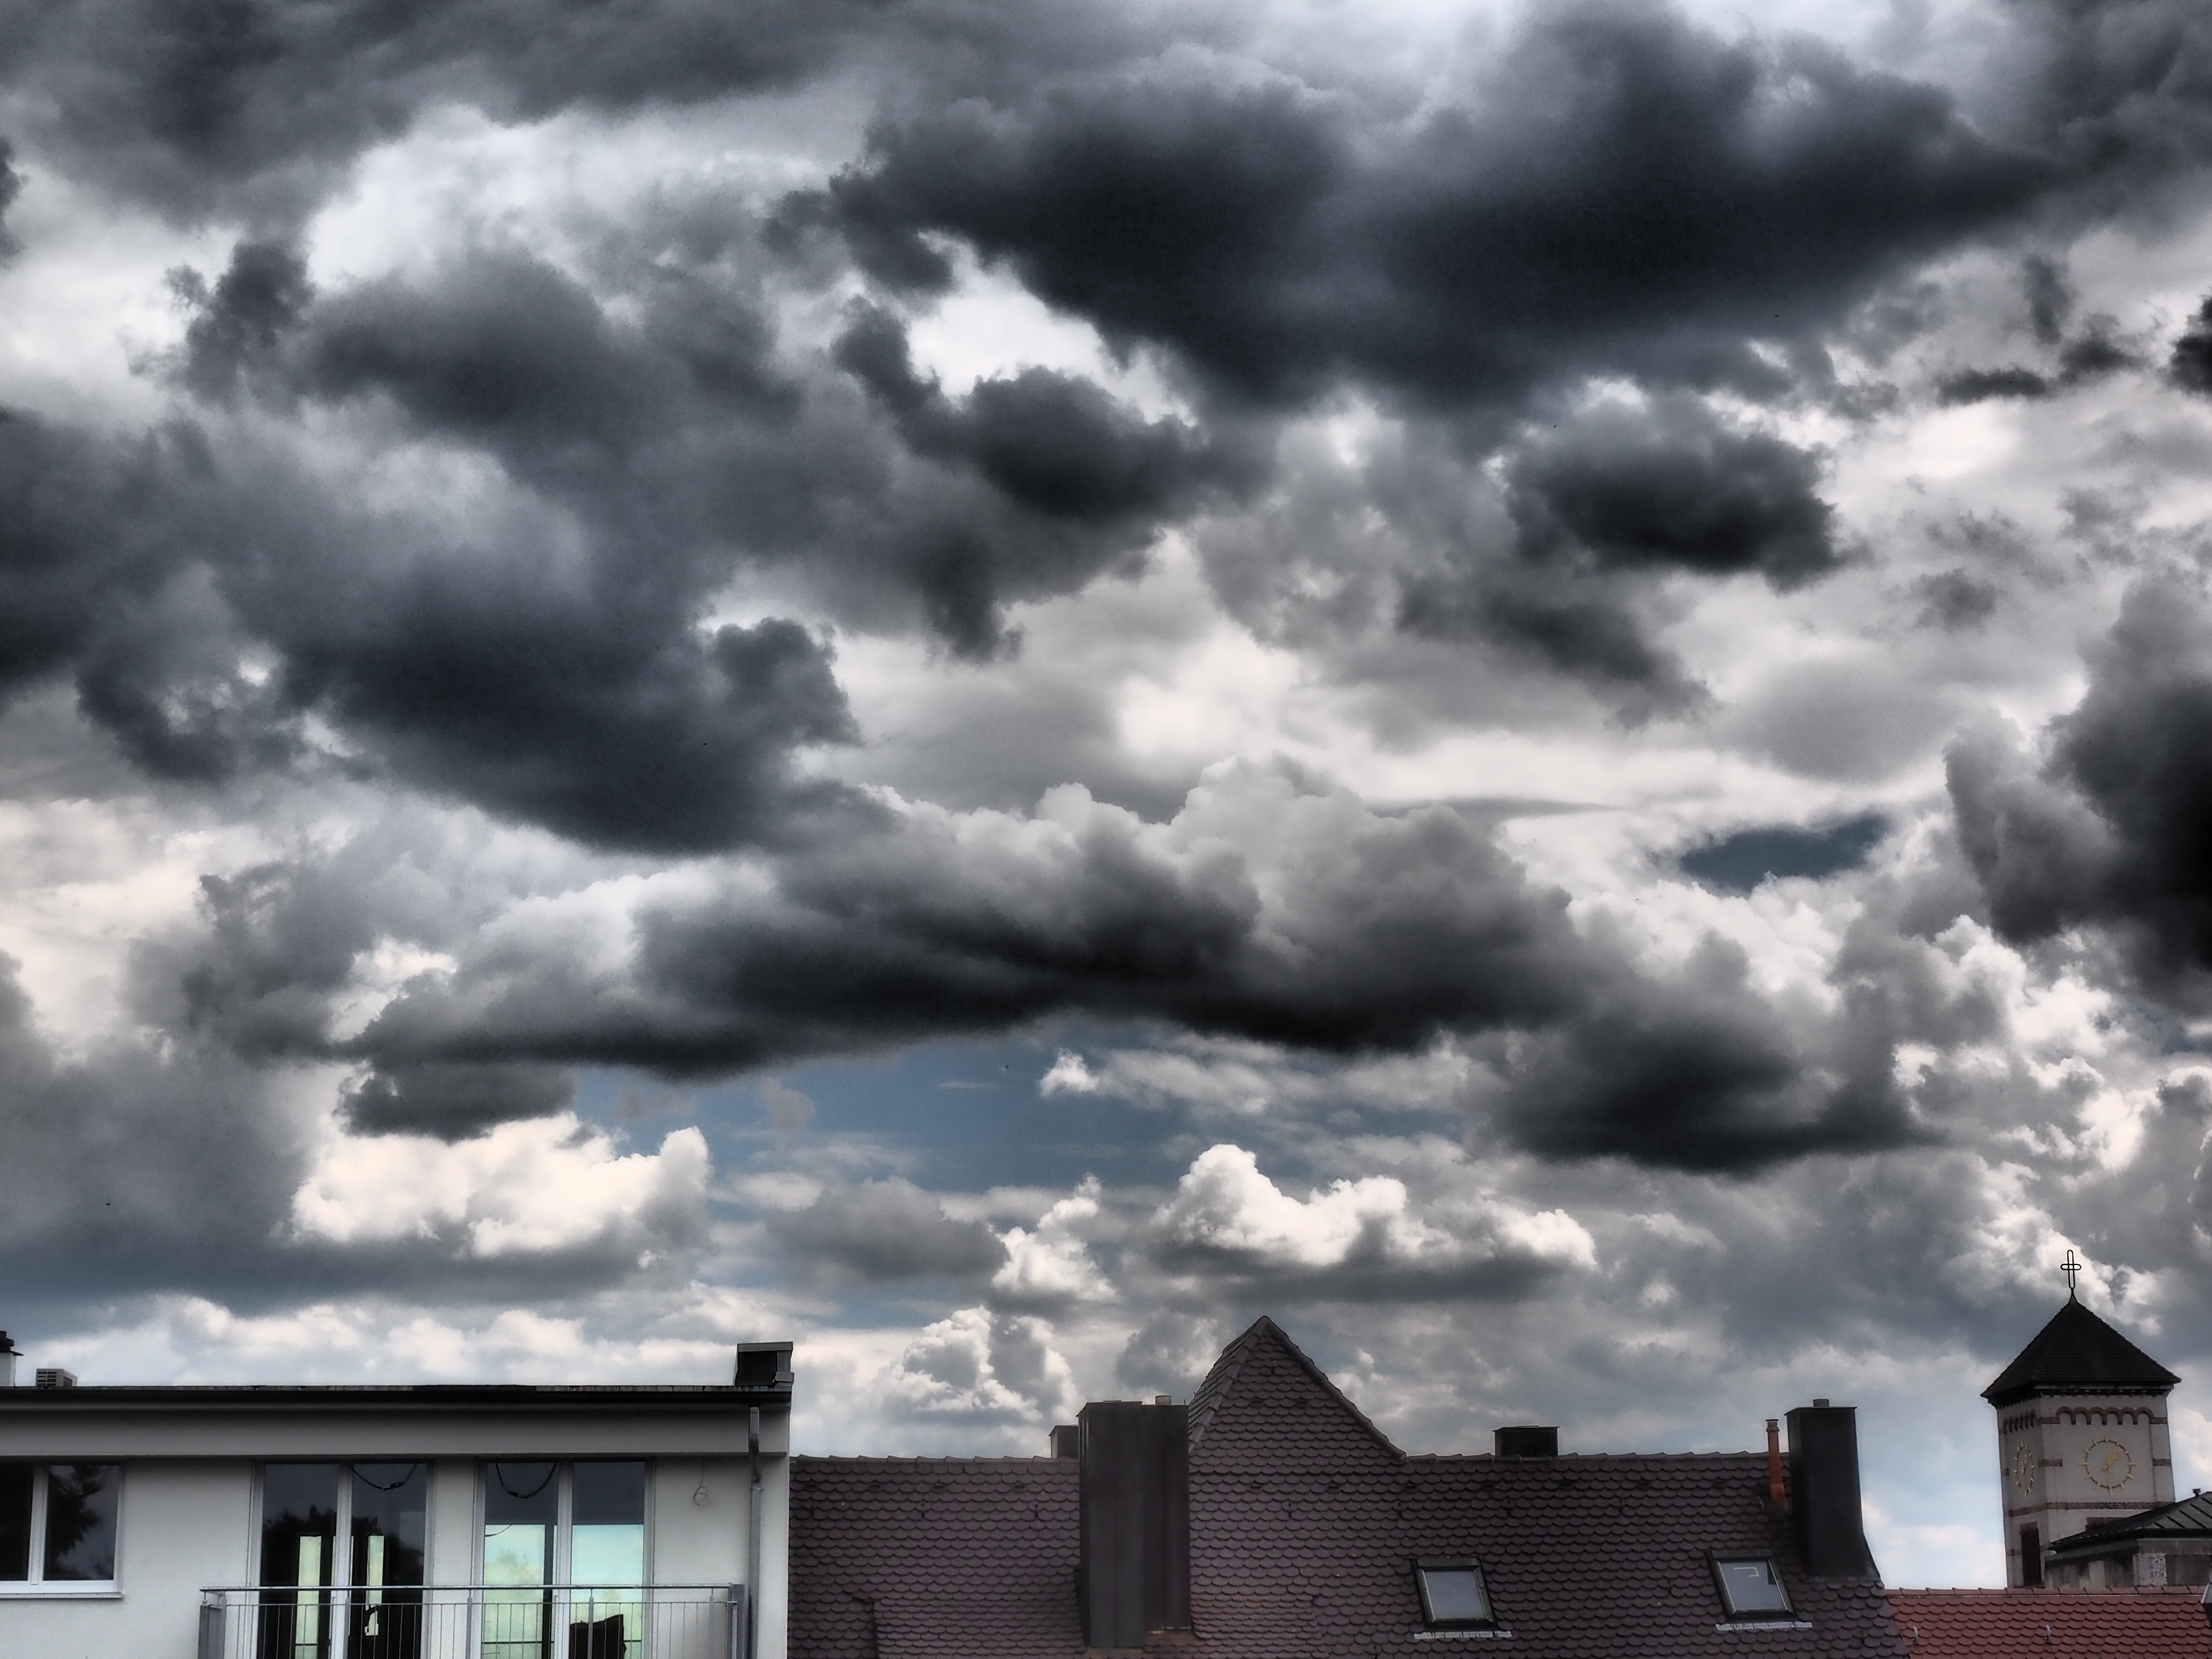
cloud, black and white, sky, sunlight, atmosphere, weather, storm, cumulus, monochrome, clouds, dramatic, clouded sky, forward, dark clouds, clouds form, cloudiness, cumulus clouds, meteorological phenomenon, monochrome photography